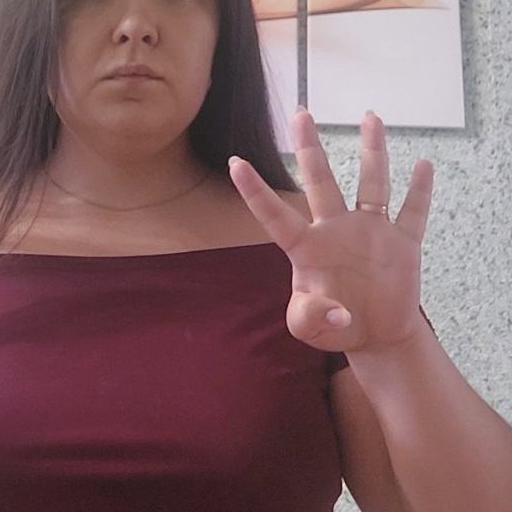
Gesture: four